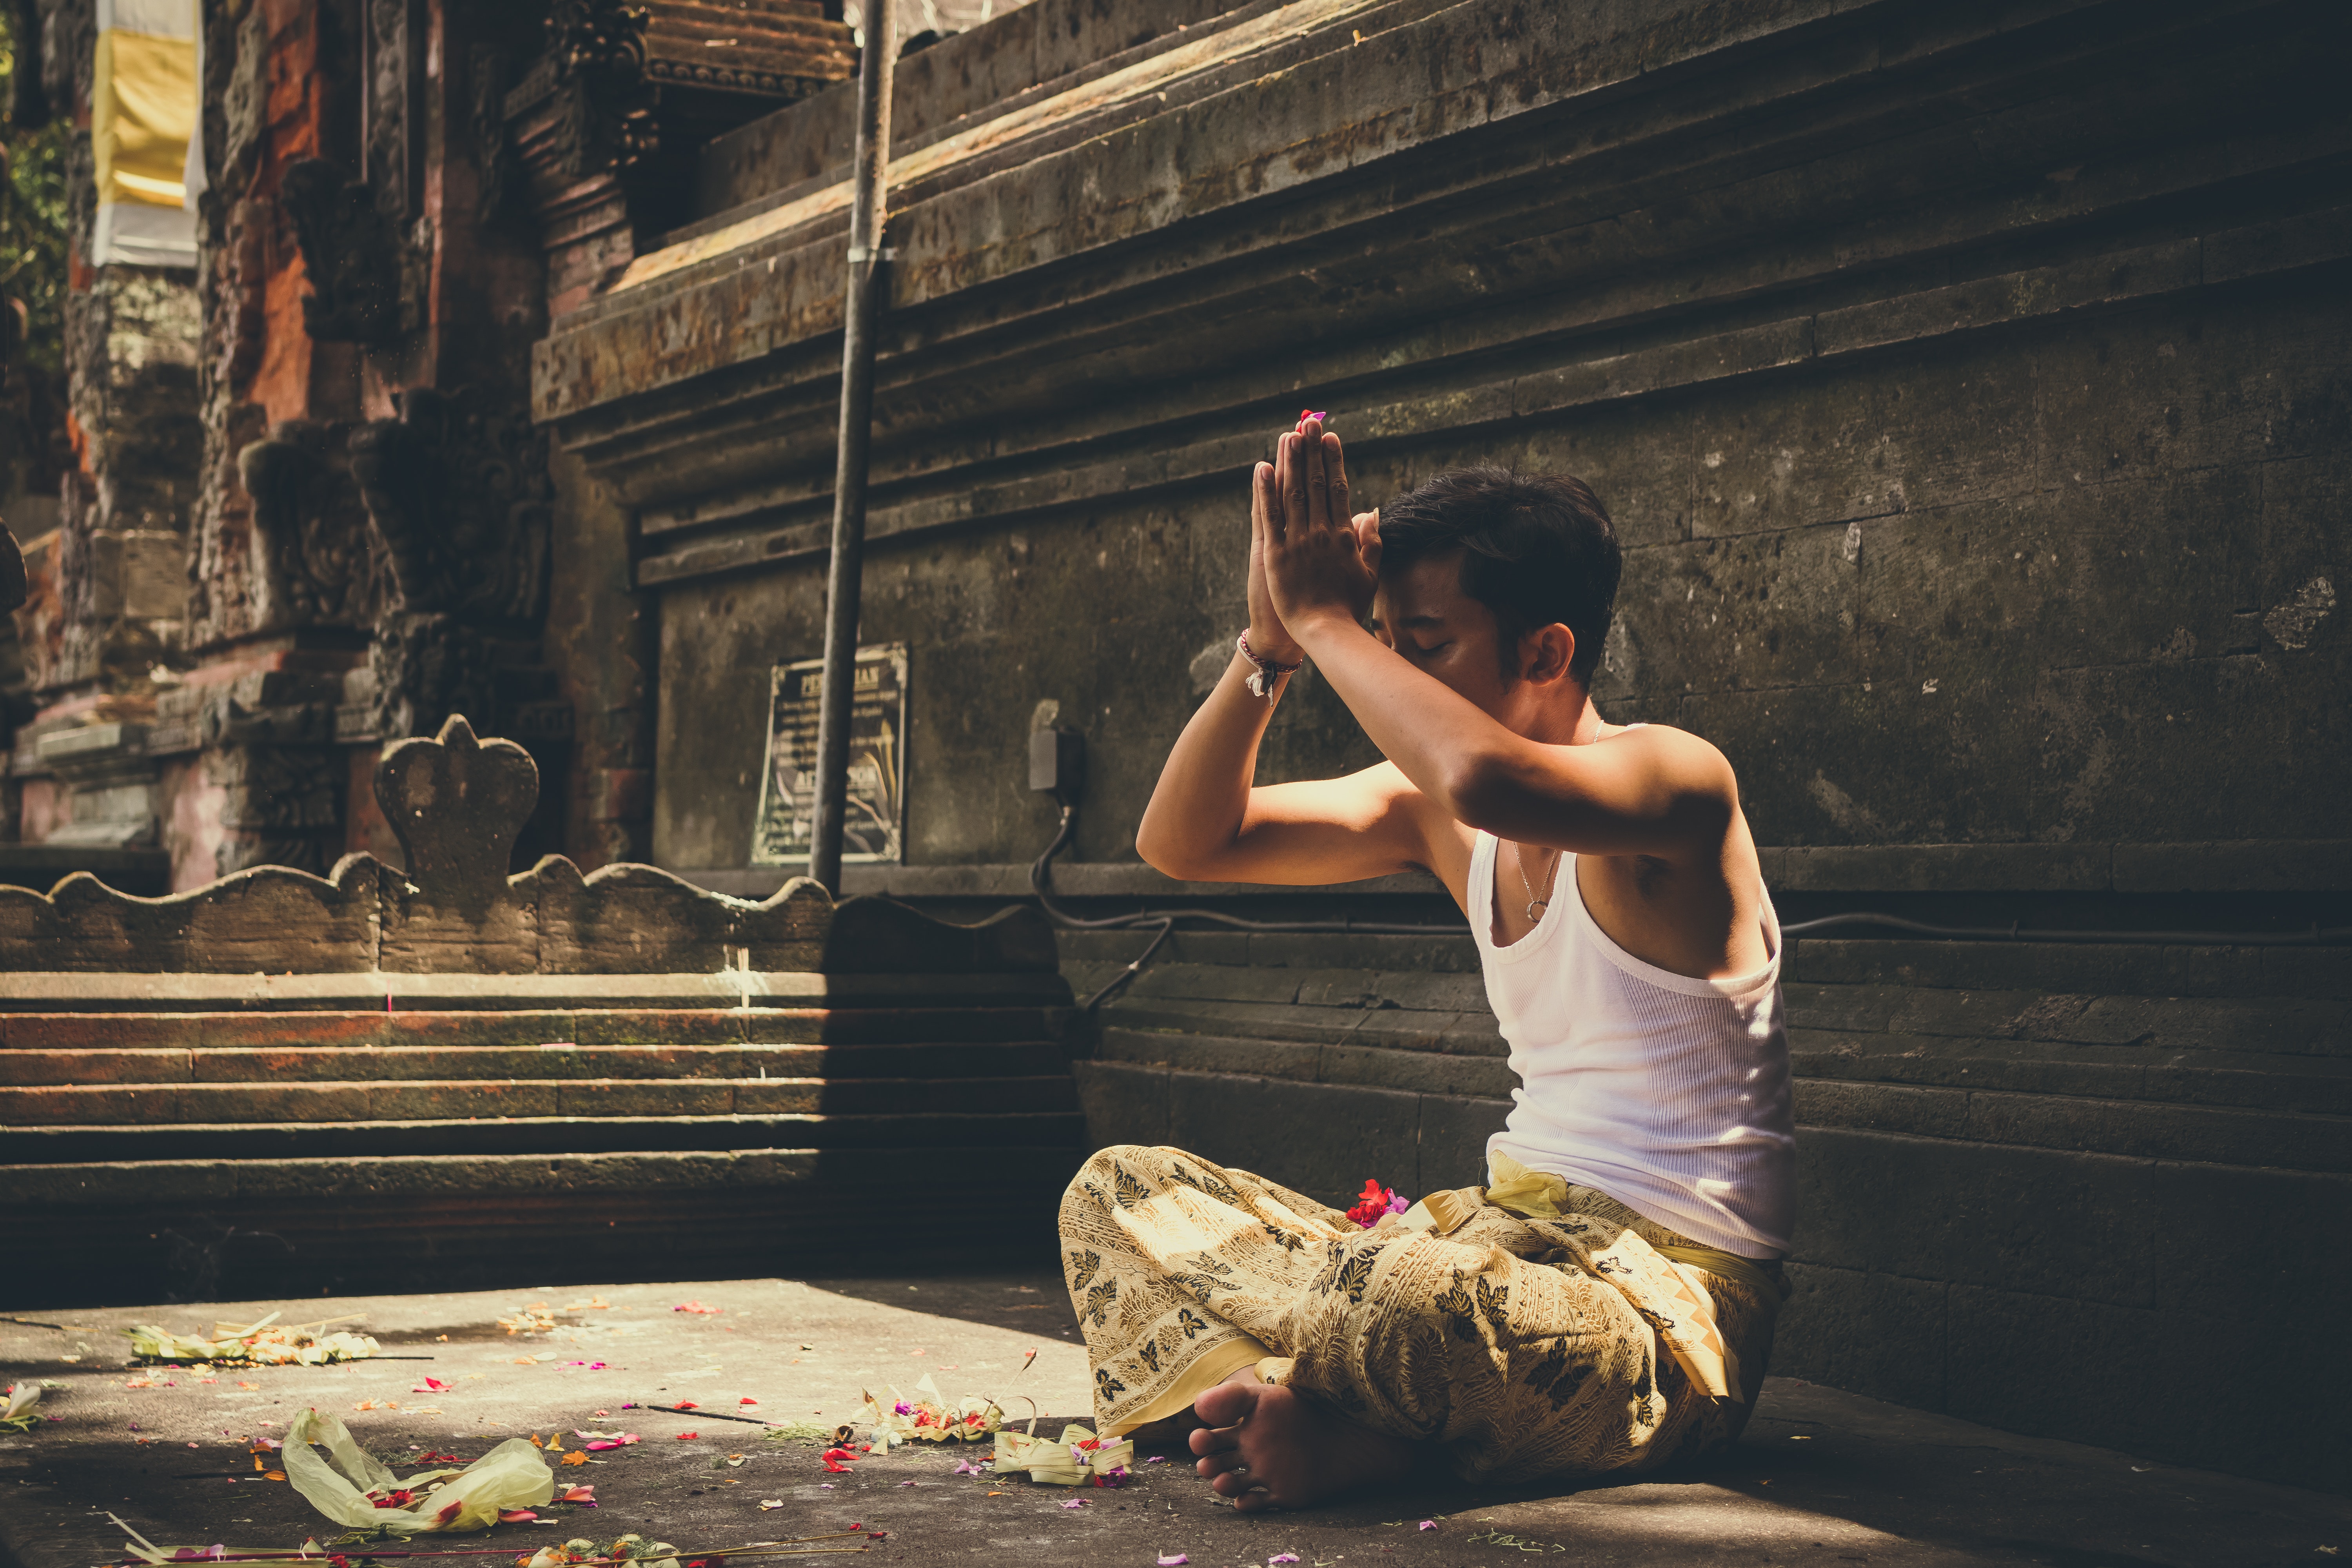
leg, temple, performance art, sitting, photography, sunlight